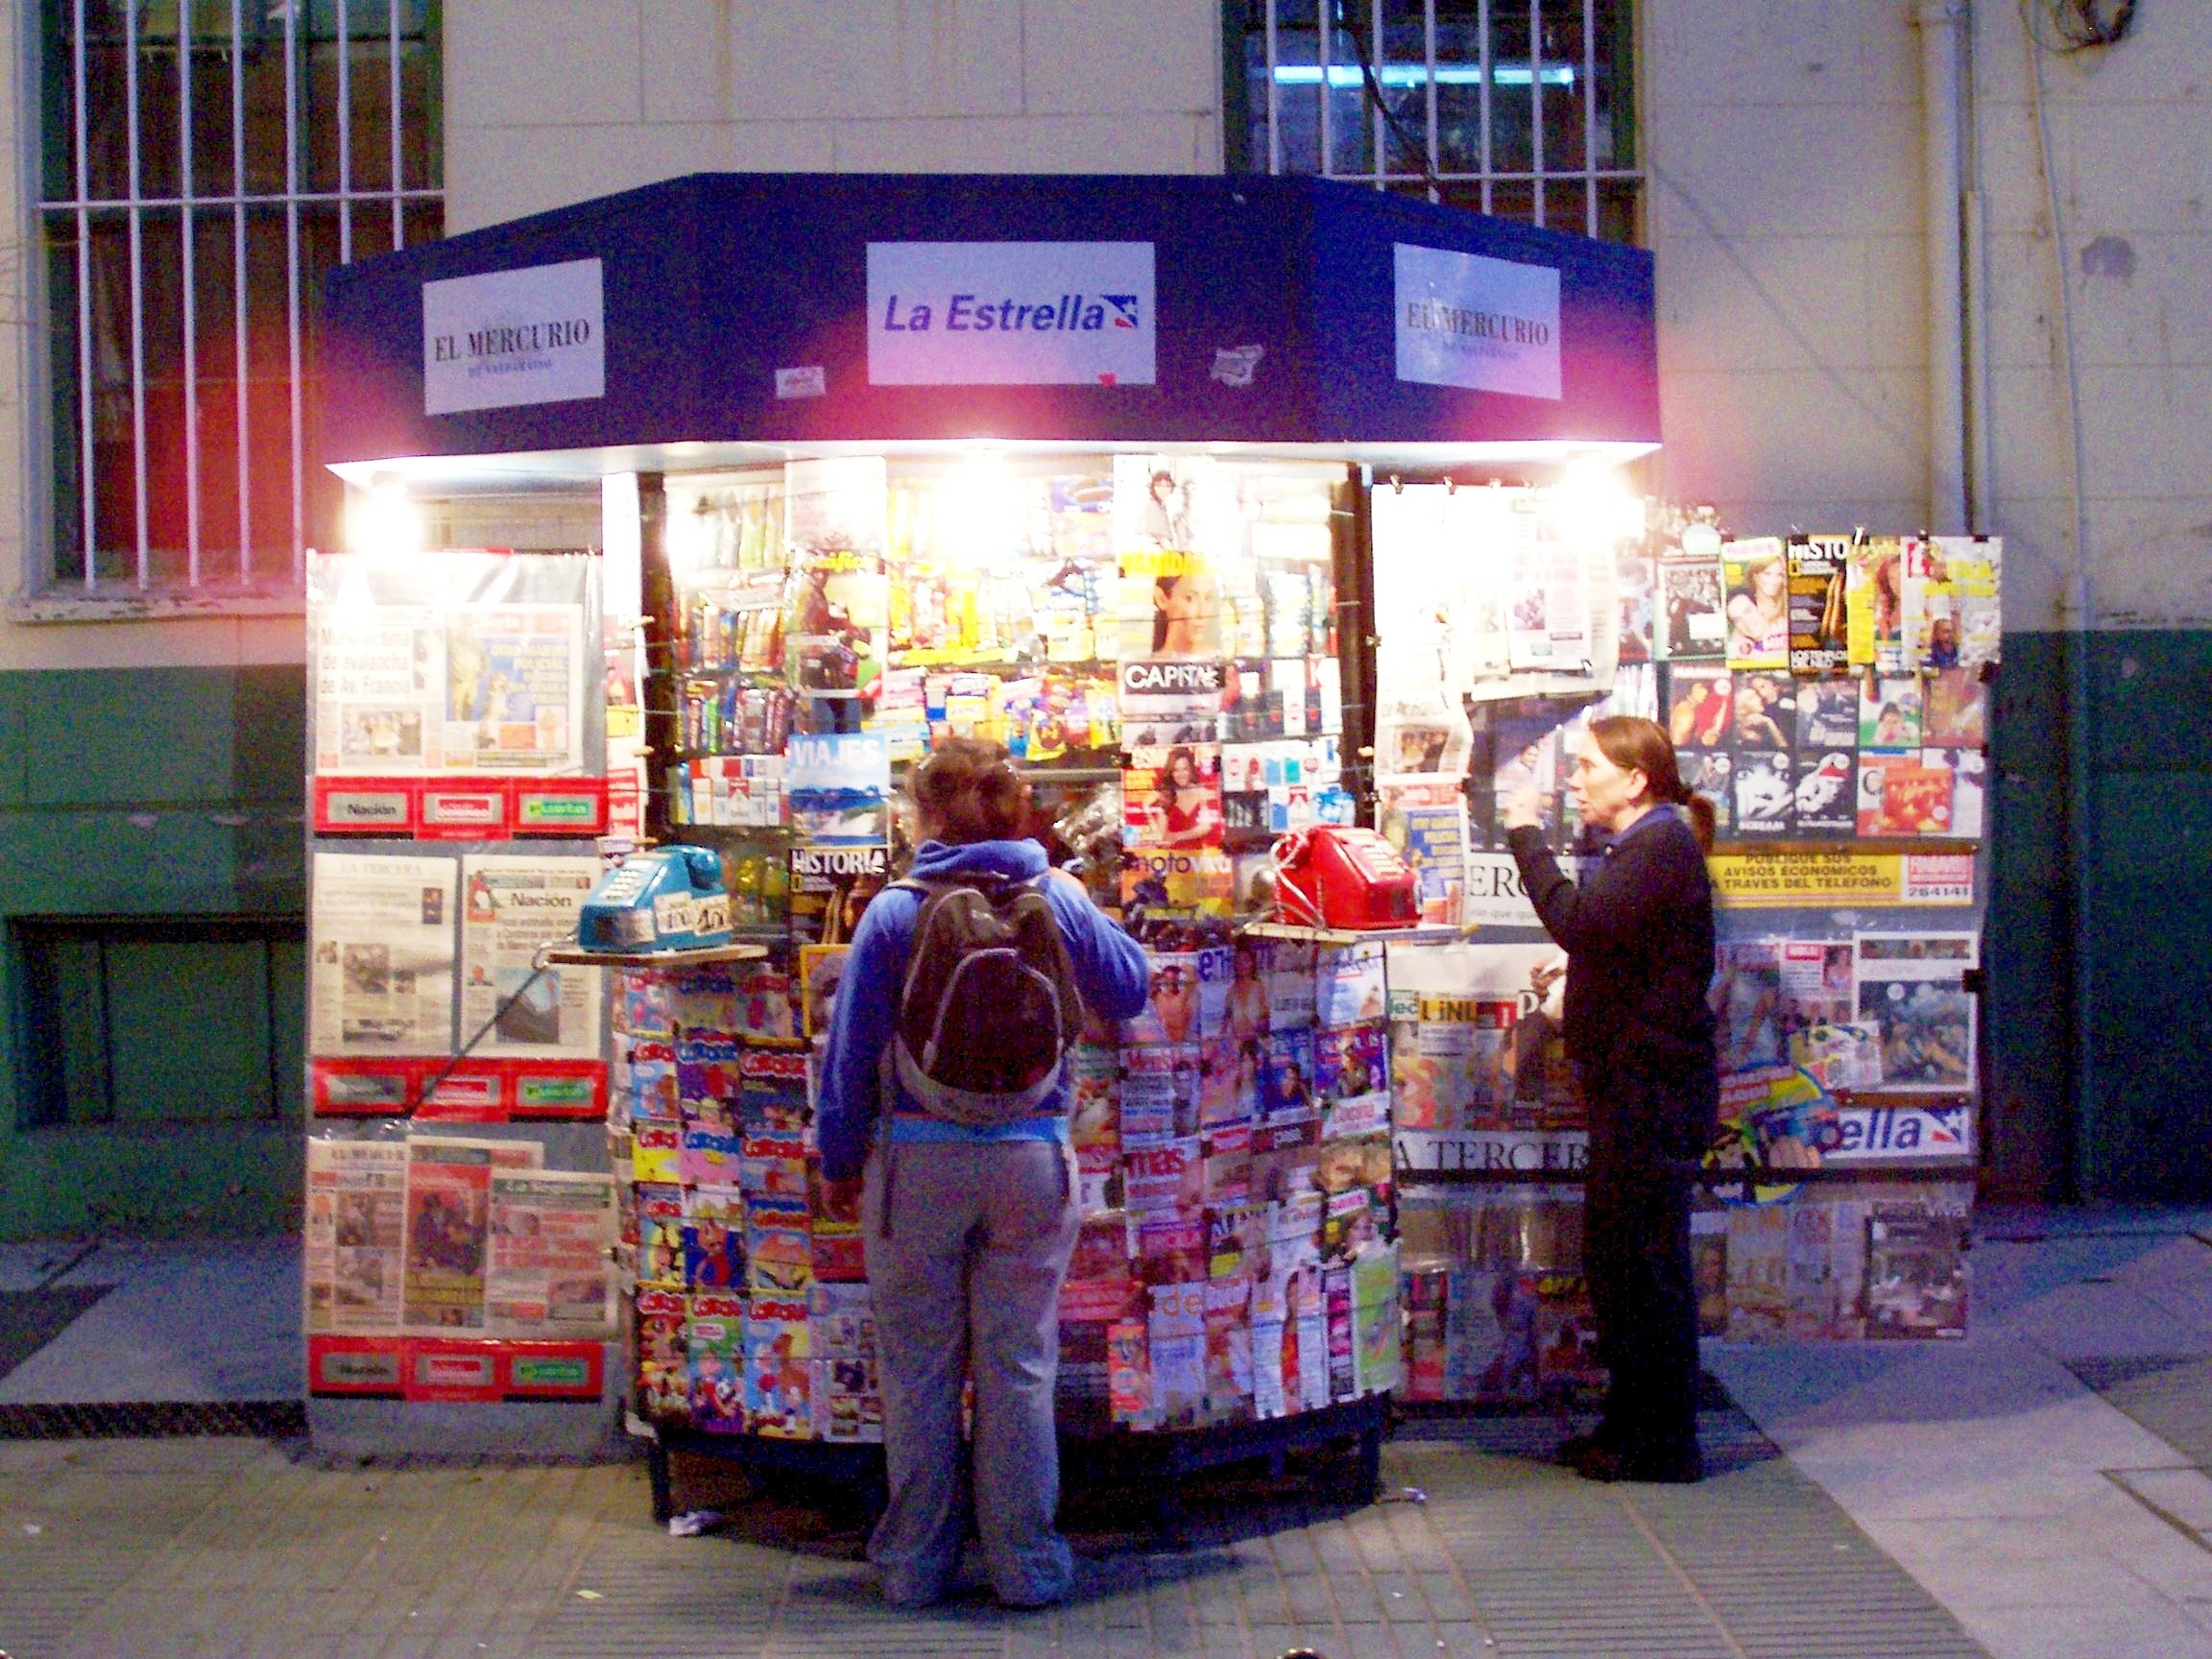
city, food, vendor, chile, stall, grocery store, newsstand, retail, valparaiso, convenience store